Phil Hubbard (academic)

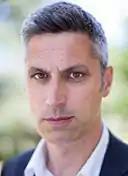
Phil Hubbard in 2014

Philip Hubbard (born 1969, Ashford, Kent) is a British geographer. He is currently Professor of Urban Studies at King's College London, having previously served as the head of the School of Social Policy, Sociology, and Social Research, University of Kent. Hubbard has written widely cited work on urban sociology, urban geography, and social geographies. This work has often engaged with questions of gentrification, social segregation and housing.